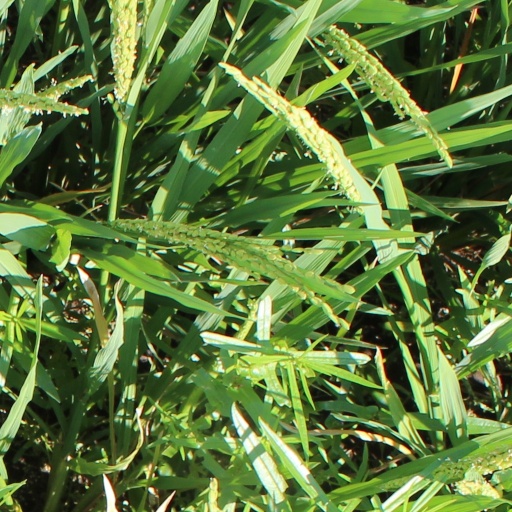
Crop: rice